Abstention

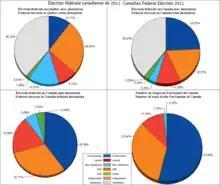
Comparative results of 2011 Canadian federal election with or without abstention

Abstention is a term in election procedure for when a participant in a vote either does not go to vote (on election day) or, in parliamentary procedure, is present during the vote but does not cast a ballot. Abstention must be contrasted with "blank vote", in which a voter casts a ballot willfully made invalid by marking it wrongly or by not marking anything at all. A "blank voter" has voted, although their vote may be considered a spoilt vote, depending on each legislation, while an abstaining voter has not voted. Both forms (abstention and blank vote) may or may not, depending on the circumstances, be considered to be a protest vote (also known as a "blank vote"). Abstention is related to political apathy and low voter turnout.